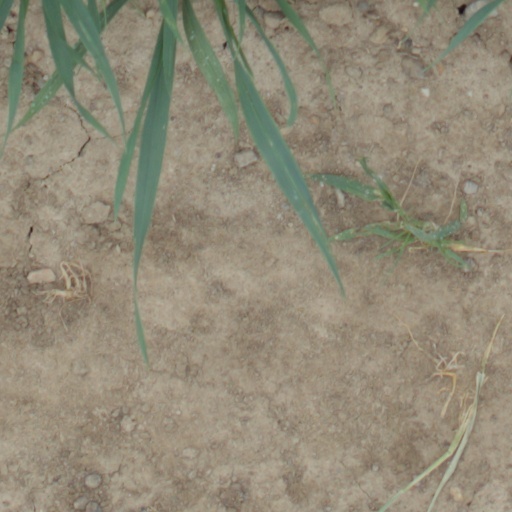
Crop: wheat